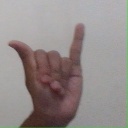
अक्षर: य